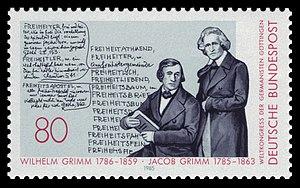
Cette liste recense les personnalités figurant sur les timbres-poste d'Allemagne fédérale, de la République Démocratique d'Allemagne, des diverses zones d'occupation alliées, de la Sarre, du Troisième Reich, de la République de Weimar, de l'Empire Allemand ainsi que des divers petits royaumes qui l'ont précédé.